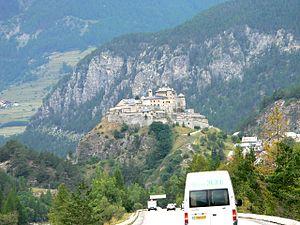
Le secteur fortifié du Dauphiné regroupait de 1924 jusqu'à 1940 les fortifications françaises se trouvant essentiellement dans le département des Hautes-Alpes et des Basses-Alpes, ainsi que les unités qui leur étaient affectées, notamment une puissante artillerie de position. Ce secteur constituait une partie de la ligne Maginot, située entre le secteur fortifié de la Savoie au nord et le secteur fortifié des Alpes-Maritimes au sud.